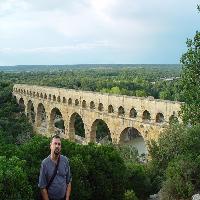
Weather: cloudy or overcast